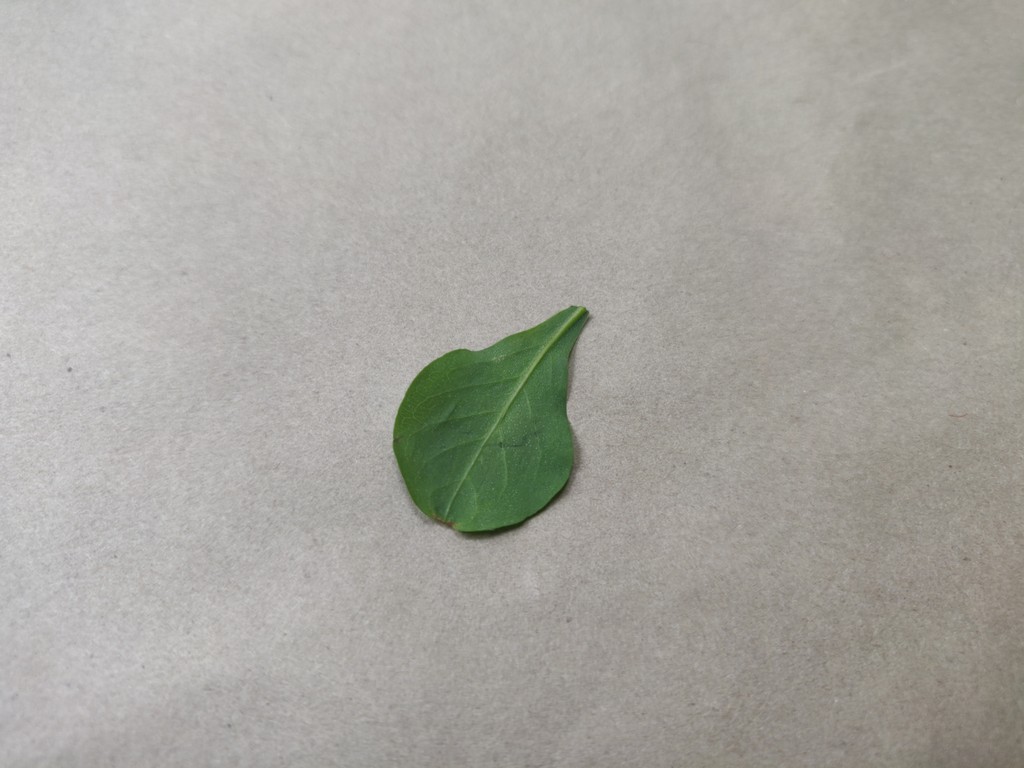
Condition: Healthy
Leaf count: single
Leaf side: back